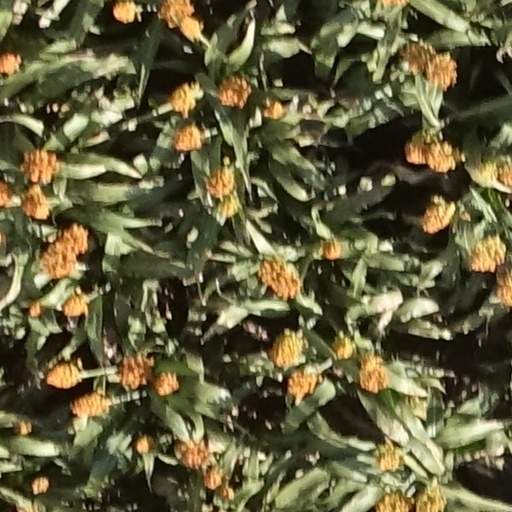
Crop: sorghum